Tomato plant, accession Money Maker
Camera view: bottom (45 deg); turntable rotation: 60 degrees
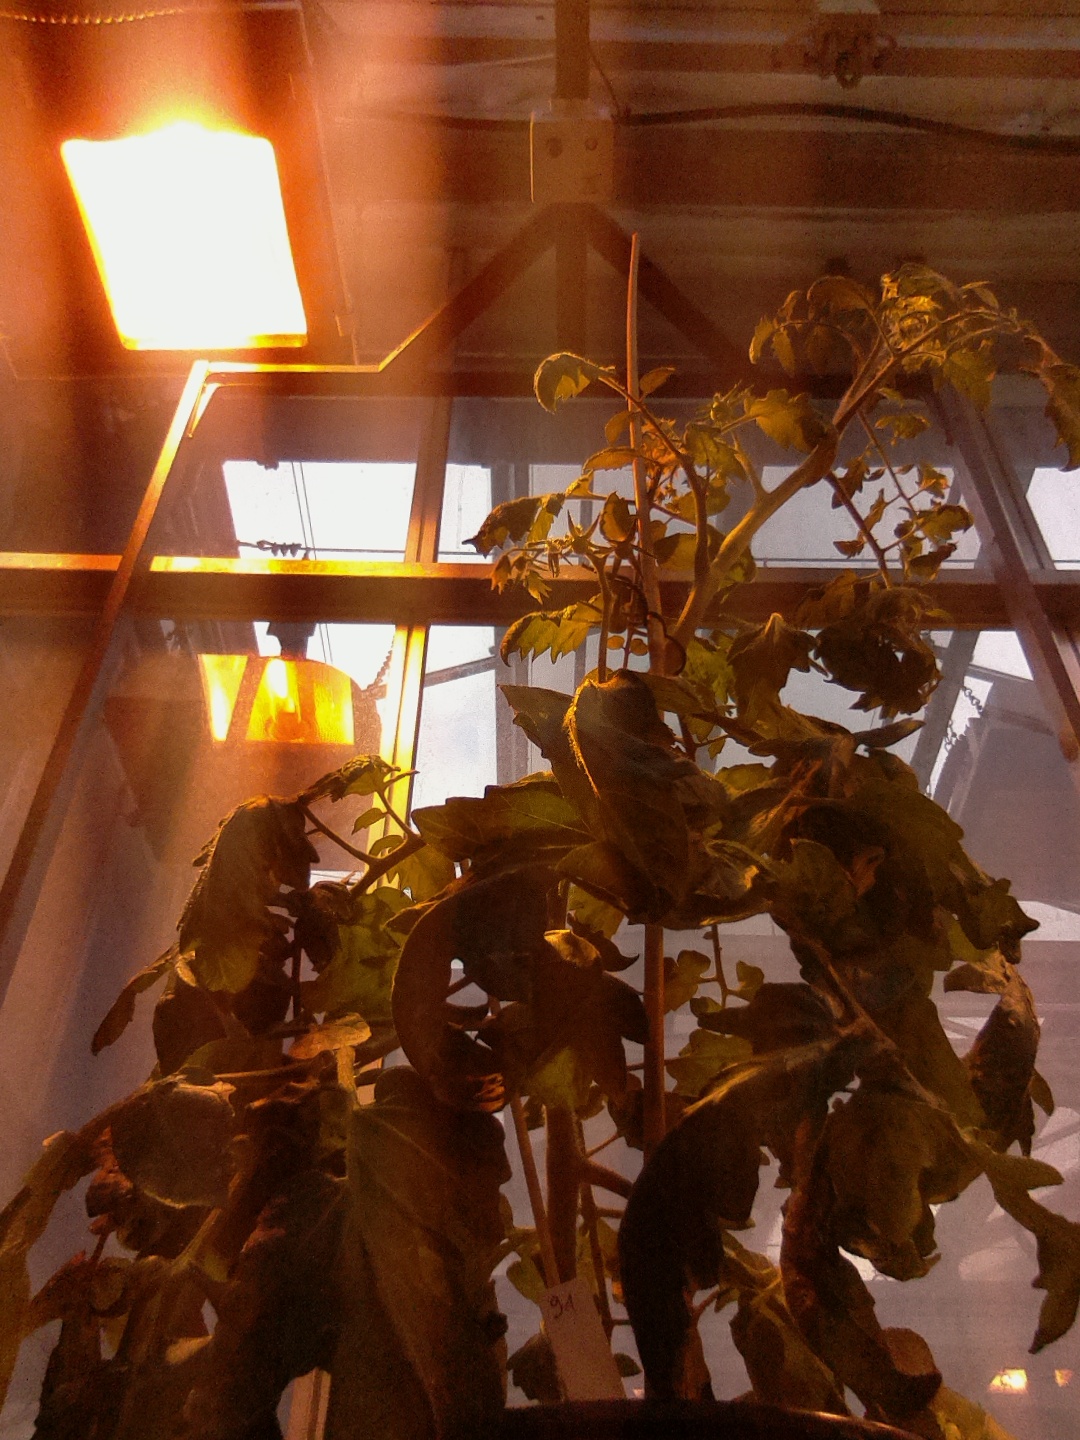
BBCH growth stage 70: Fruits at the main stem or branches visibles